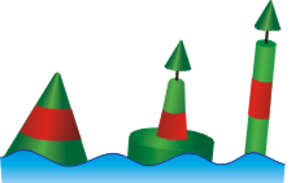
Dans le domaine maritime, le balisage désigne l'ensemble des marques ou balises fixes ou flottantes placées en mer ou à terre qui indiquent aux navires les dangers et le tracé des chenaux d'accès aux ports et abris.